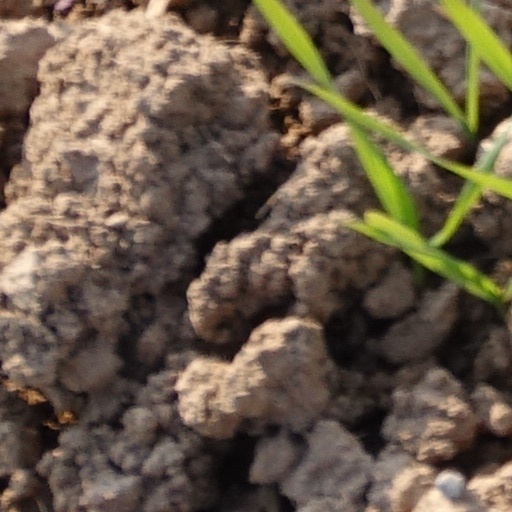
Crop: wheat